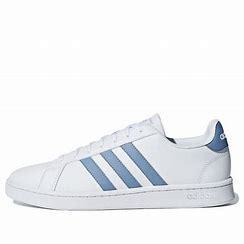
Brand: adidas
Model: NEO Grand Court Skate